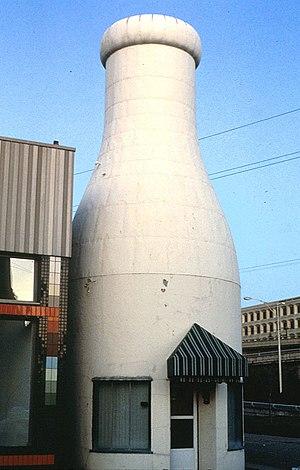
L'architecture « canard », ou architecture-objet ou encore architecture-gadget est un type d'architecture dans laquelle les bâtiments et la structure ont une forme originale, curieuse, souvent à but publicitaire, se faisant remarquer comme une espèce d'attraction visuelle dans le paysage, mais parfois simple expression de l'excentricité de son propriétaire ou de l'architecte.